Israel in the Eurovision Song Contest 2003

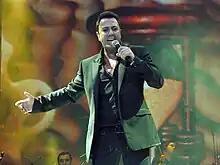
Lior Narkis was internally selected to represent Israel in the Eurovision Song Contest 2003

On 15 November 2002, IBA announced that Lior Narkis was selected by a special committee as its representative for the Eurovision Song Contest 2003. Among artists that were highly considered before Narkis was ultimately selected included David D'Or, Eyal Golan, Zehava Ben, Eyal Shahar, Teapacks, and Yevgeny Shapovalov with Shlomit Aharon. The members of the committee were Dalia Cohen-Simcha (member of the IBA Executive Committee), Nili Carmel-Yonathan (member of the IBA Executive Committee), Reuven Shalom (member of the IBA Executive Committee), Naomi Atias (producer at Channel 1), Yitzhak Sonnenshein (Head of Israeli Eurovision delegation), Yaakov Mendel (Chairman of the Israeli Union of Performing Artists), Daniel Ben-Khalif (journalist), Eran Hadas (journalist), Jojo Abutbul (journalist), Yoav Ginai (composer), Margalit Tzan'ani (singer), Shalva Berti (singer), Ezra Suleiman (CEO of the Israeli Mediterranean Music Association) and Roy Spiegel (youth movements representative).